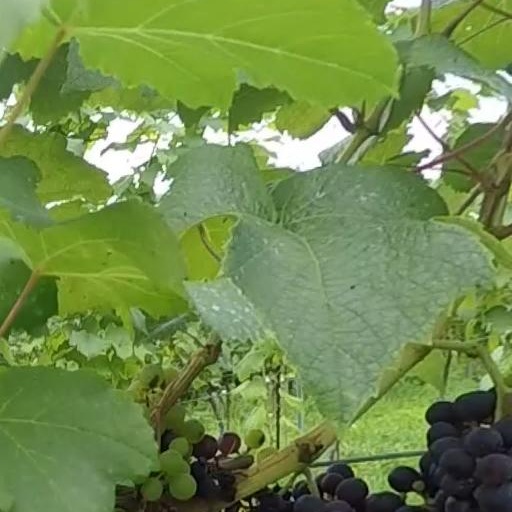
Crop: grape